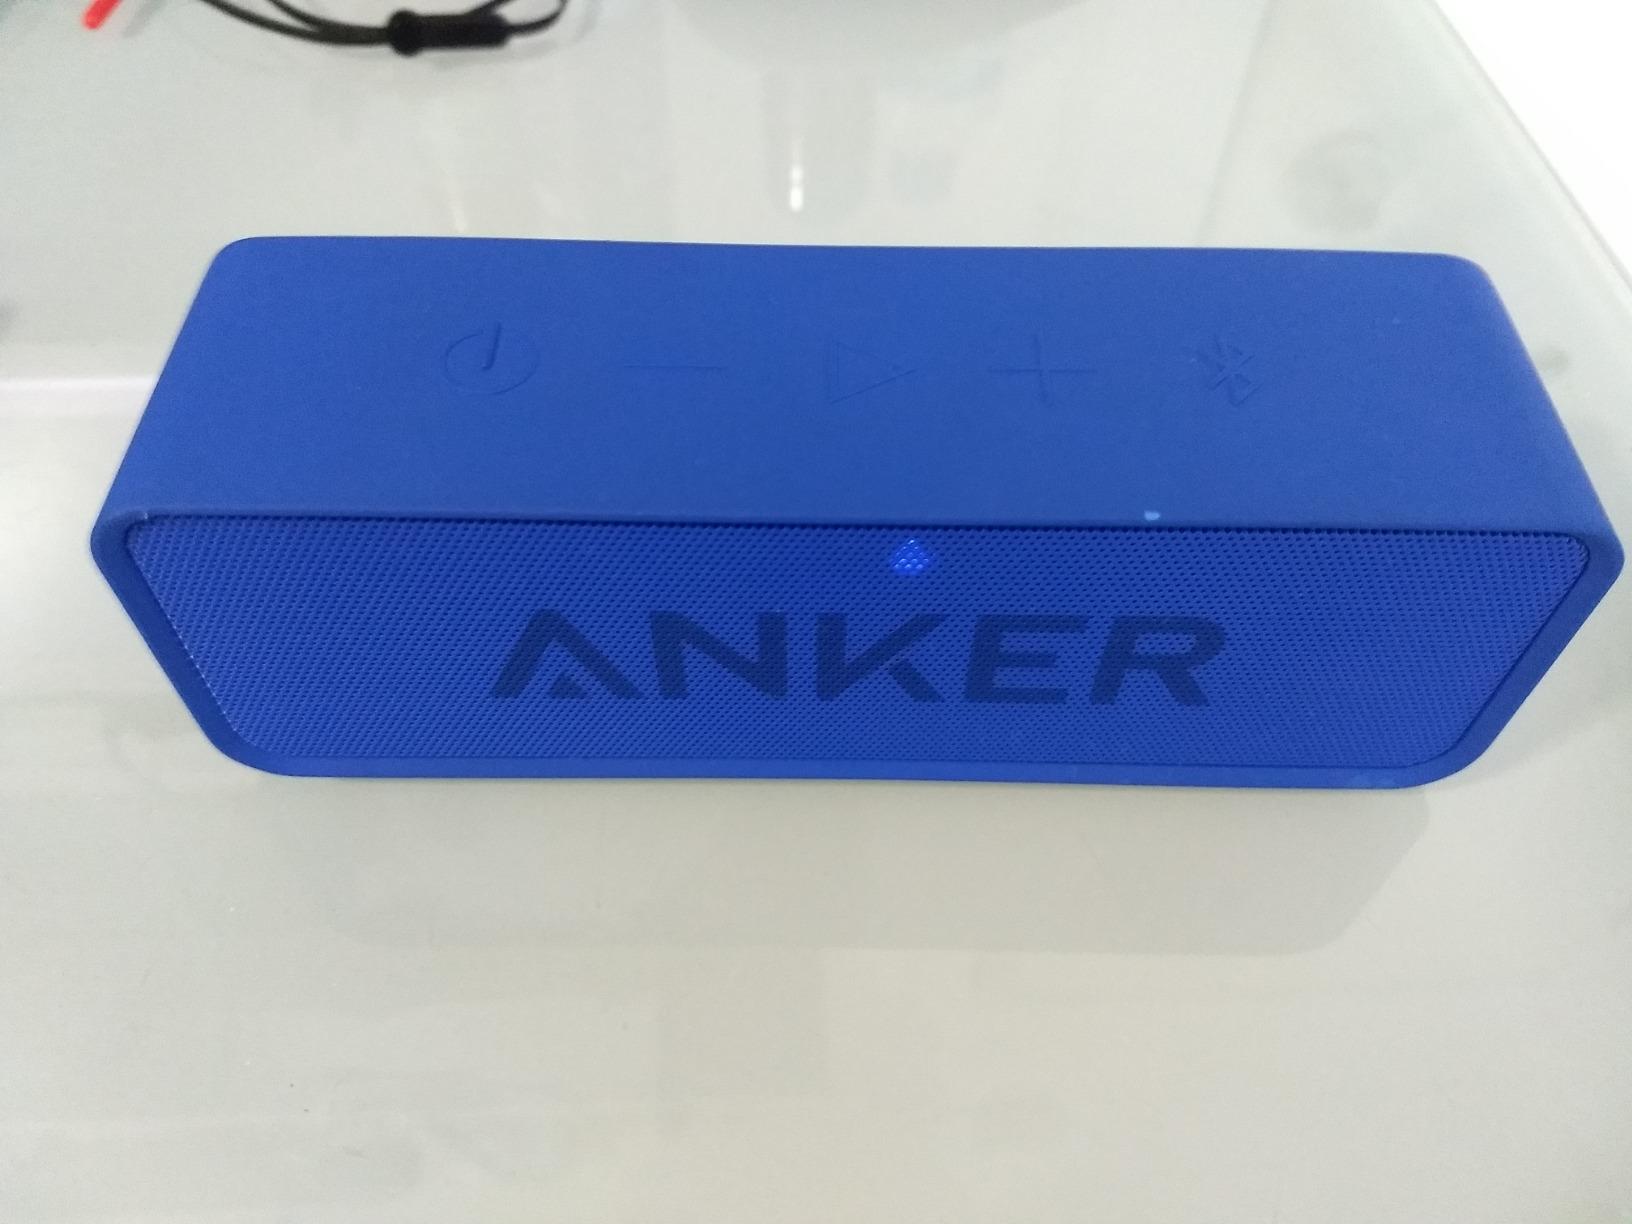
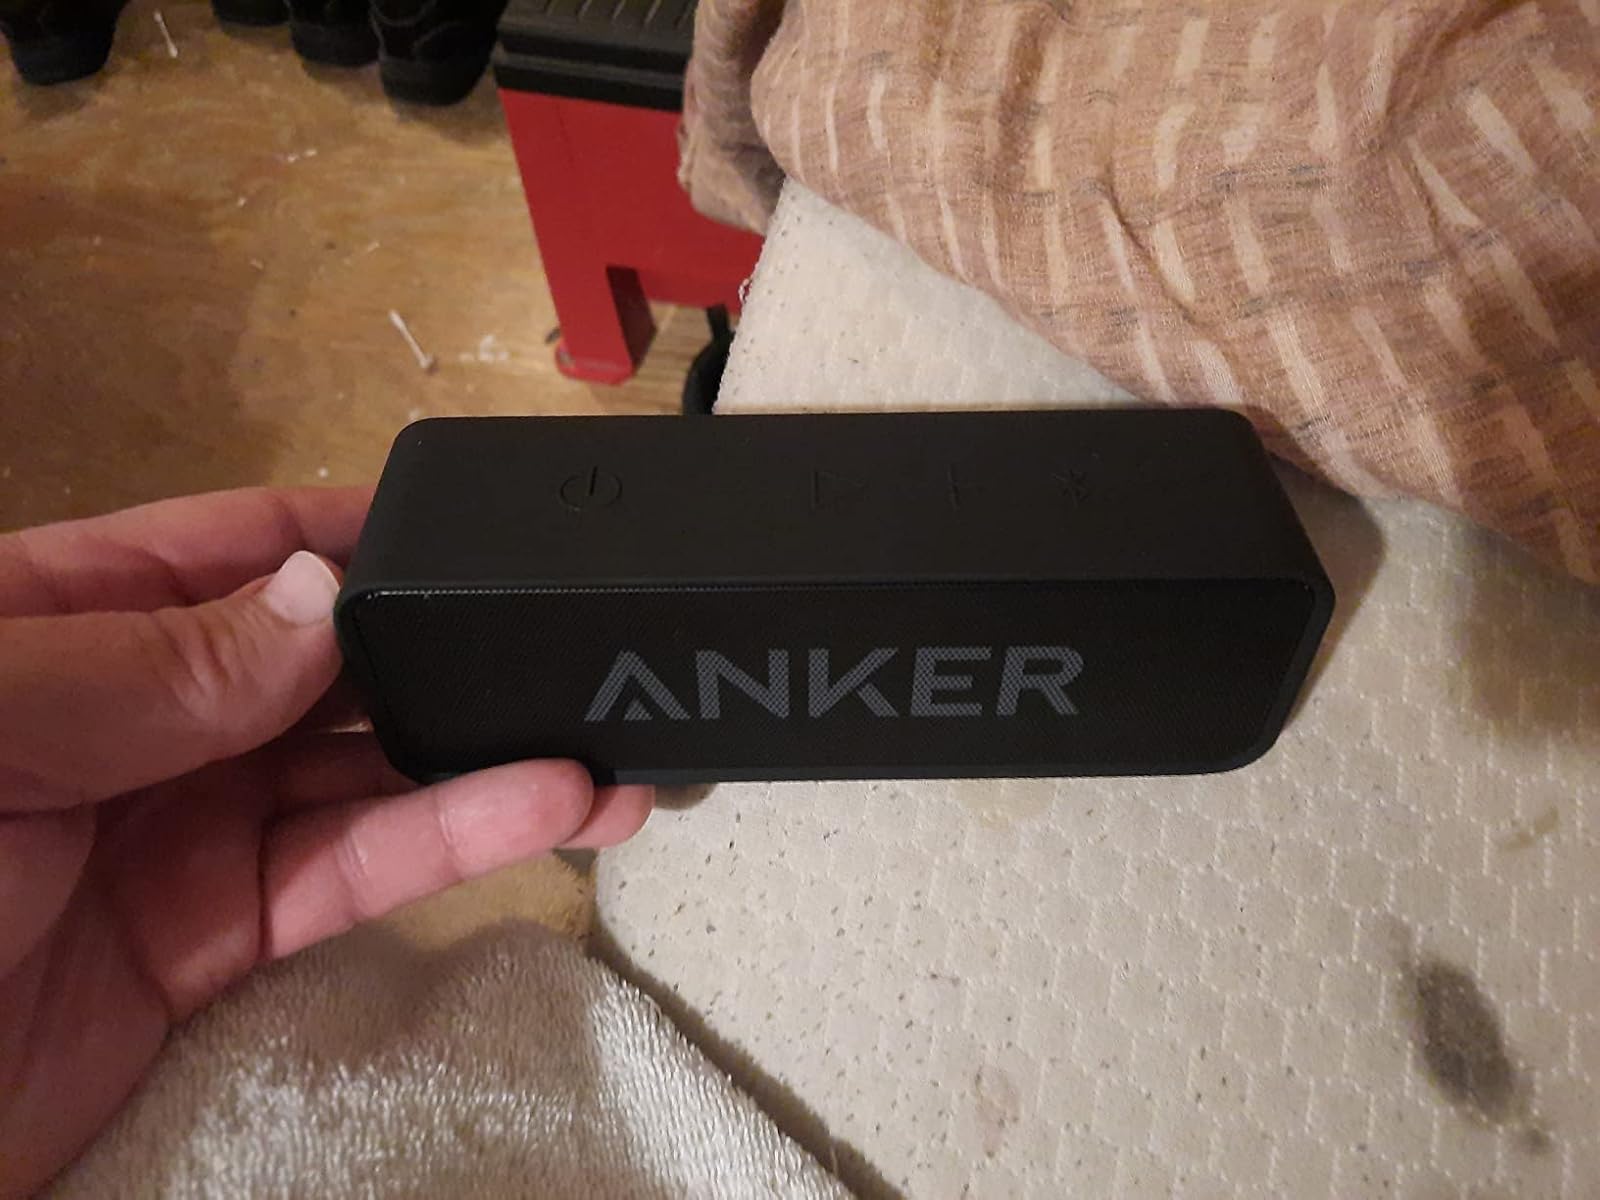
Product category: speaker
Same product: no